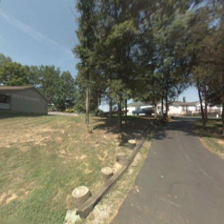
Label: streetView